Operation GYS

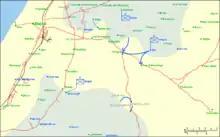
Map of the movements in GYS 1

Operation GYS was a plan to create a corridor between the Negev and the rest of Israel from Gat and Karatiyya in the north to Bir Abu-Jabir in the south. The Givati Brigade's forces would deploy from Jaladiyya, the Yiftach Brigade's—from Gat, and the Negev Brigade's—from Bror Hayil. Givati's 53rd Battalion would capture Iraq al-Manshiyya, and Yiftach's forces, under the umbrella command of its 1st Battalion, would take Fallujah. They would meet to the south of the villages with Negev's 7th Battalion. The time frame for the operation was set for only one day. The command was given to Shimon Avidan, CO of the Givati Brigade.